Question: Please indicate a possible affordance area of baseball bat that can be used for swinging
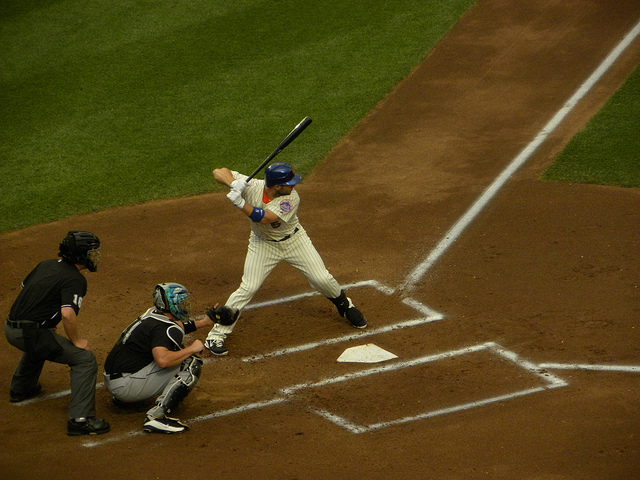
Answer: [276.96, 116.118, 314.018, 150.235]